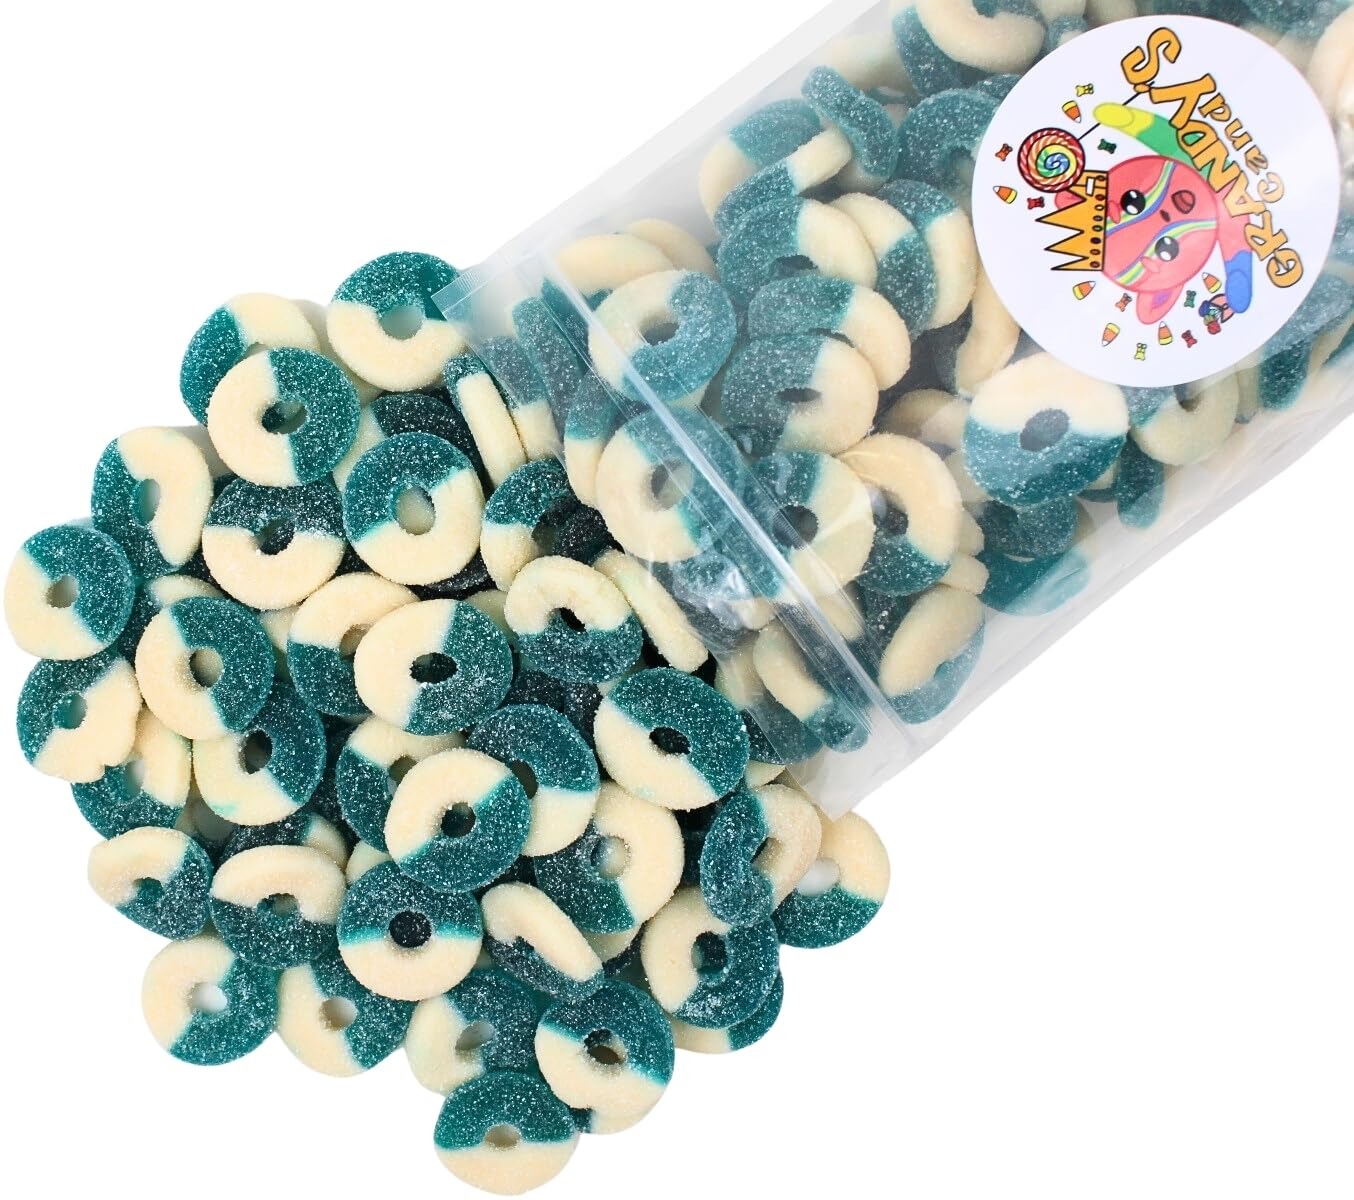
Item Name: Grandys Candys Blue Raspberry Gummi Rings- Soft, Chewy, Sugar Dusted- Bulk Candy (2 Pound)
Bullet Point 1: Ring toss anyone? These gummy candies are powdered with a coat of sugar crystals that will have your mouth watering!
Bullet Point 2: Blue Raspberry Flavor: Perfect for Color themed events, Holidays, Easter Baskets, Egg Hunts, Celebrations, and more
Bullet Point 3: Each gummy ring includes a soft center that's covered in a dusting of delectable sugar. Stretch them, wear them as a ring or take a bite and savor the sweet taste.
Bullet Point 4: Bulk buying givesyou the power to save
Product Description: These amazing Blue Raspberry Gummi Rings are loops of deliciousness that seem to never end. In bright blue and icy white, these delectable gummi rings are perfect for any celebration, party, Holiday, or everyday treat.
Value: 32.0
Unit: Ounce

Price: 18.99